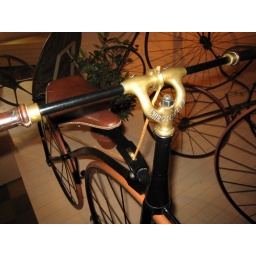
This bike has a leather strap running from the bars to a lever which presses against the back tire.